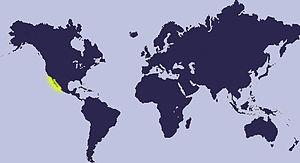
Pseudozonaria annettae est une espèce de mollusques gastéropodes de la famille des Cypraeidae, et du genre Pseudozonaria.